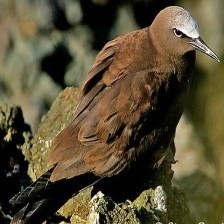
Species: BROWN NOODY
Scientific name: ANOUS STOLIDUS